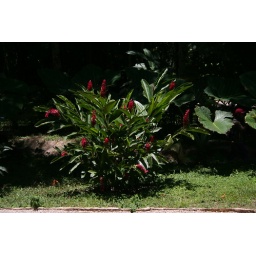
Plant with red flower in Palenque